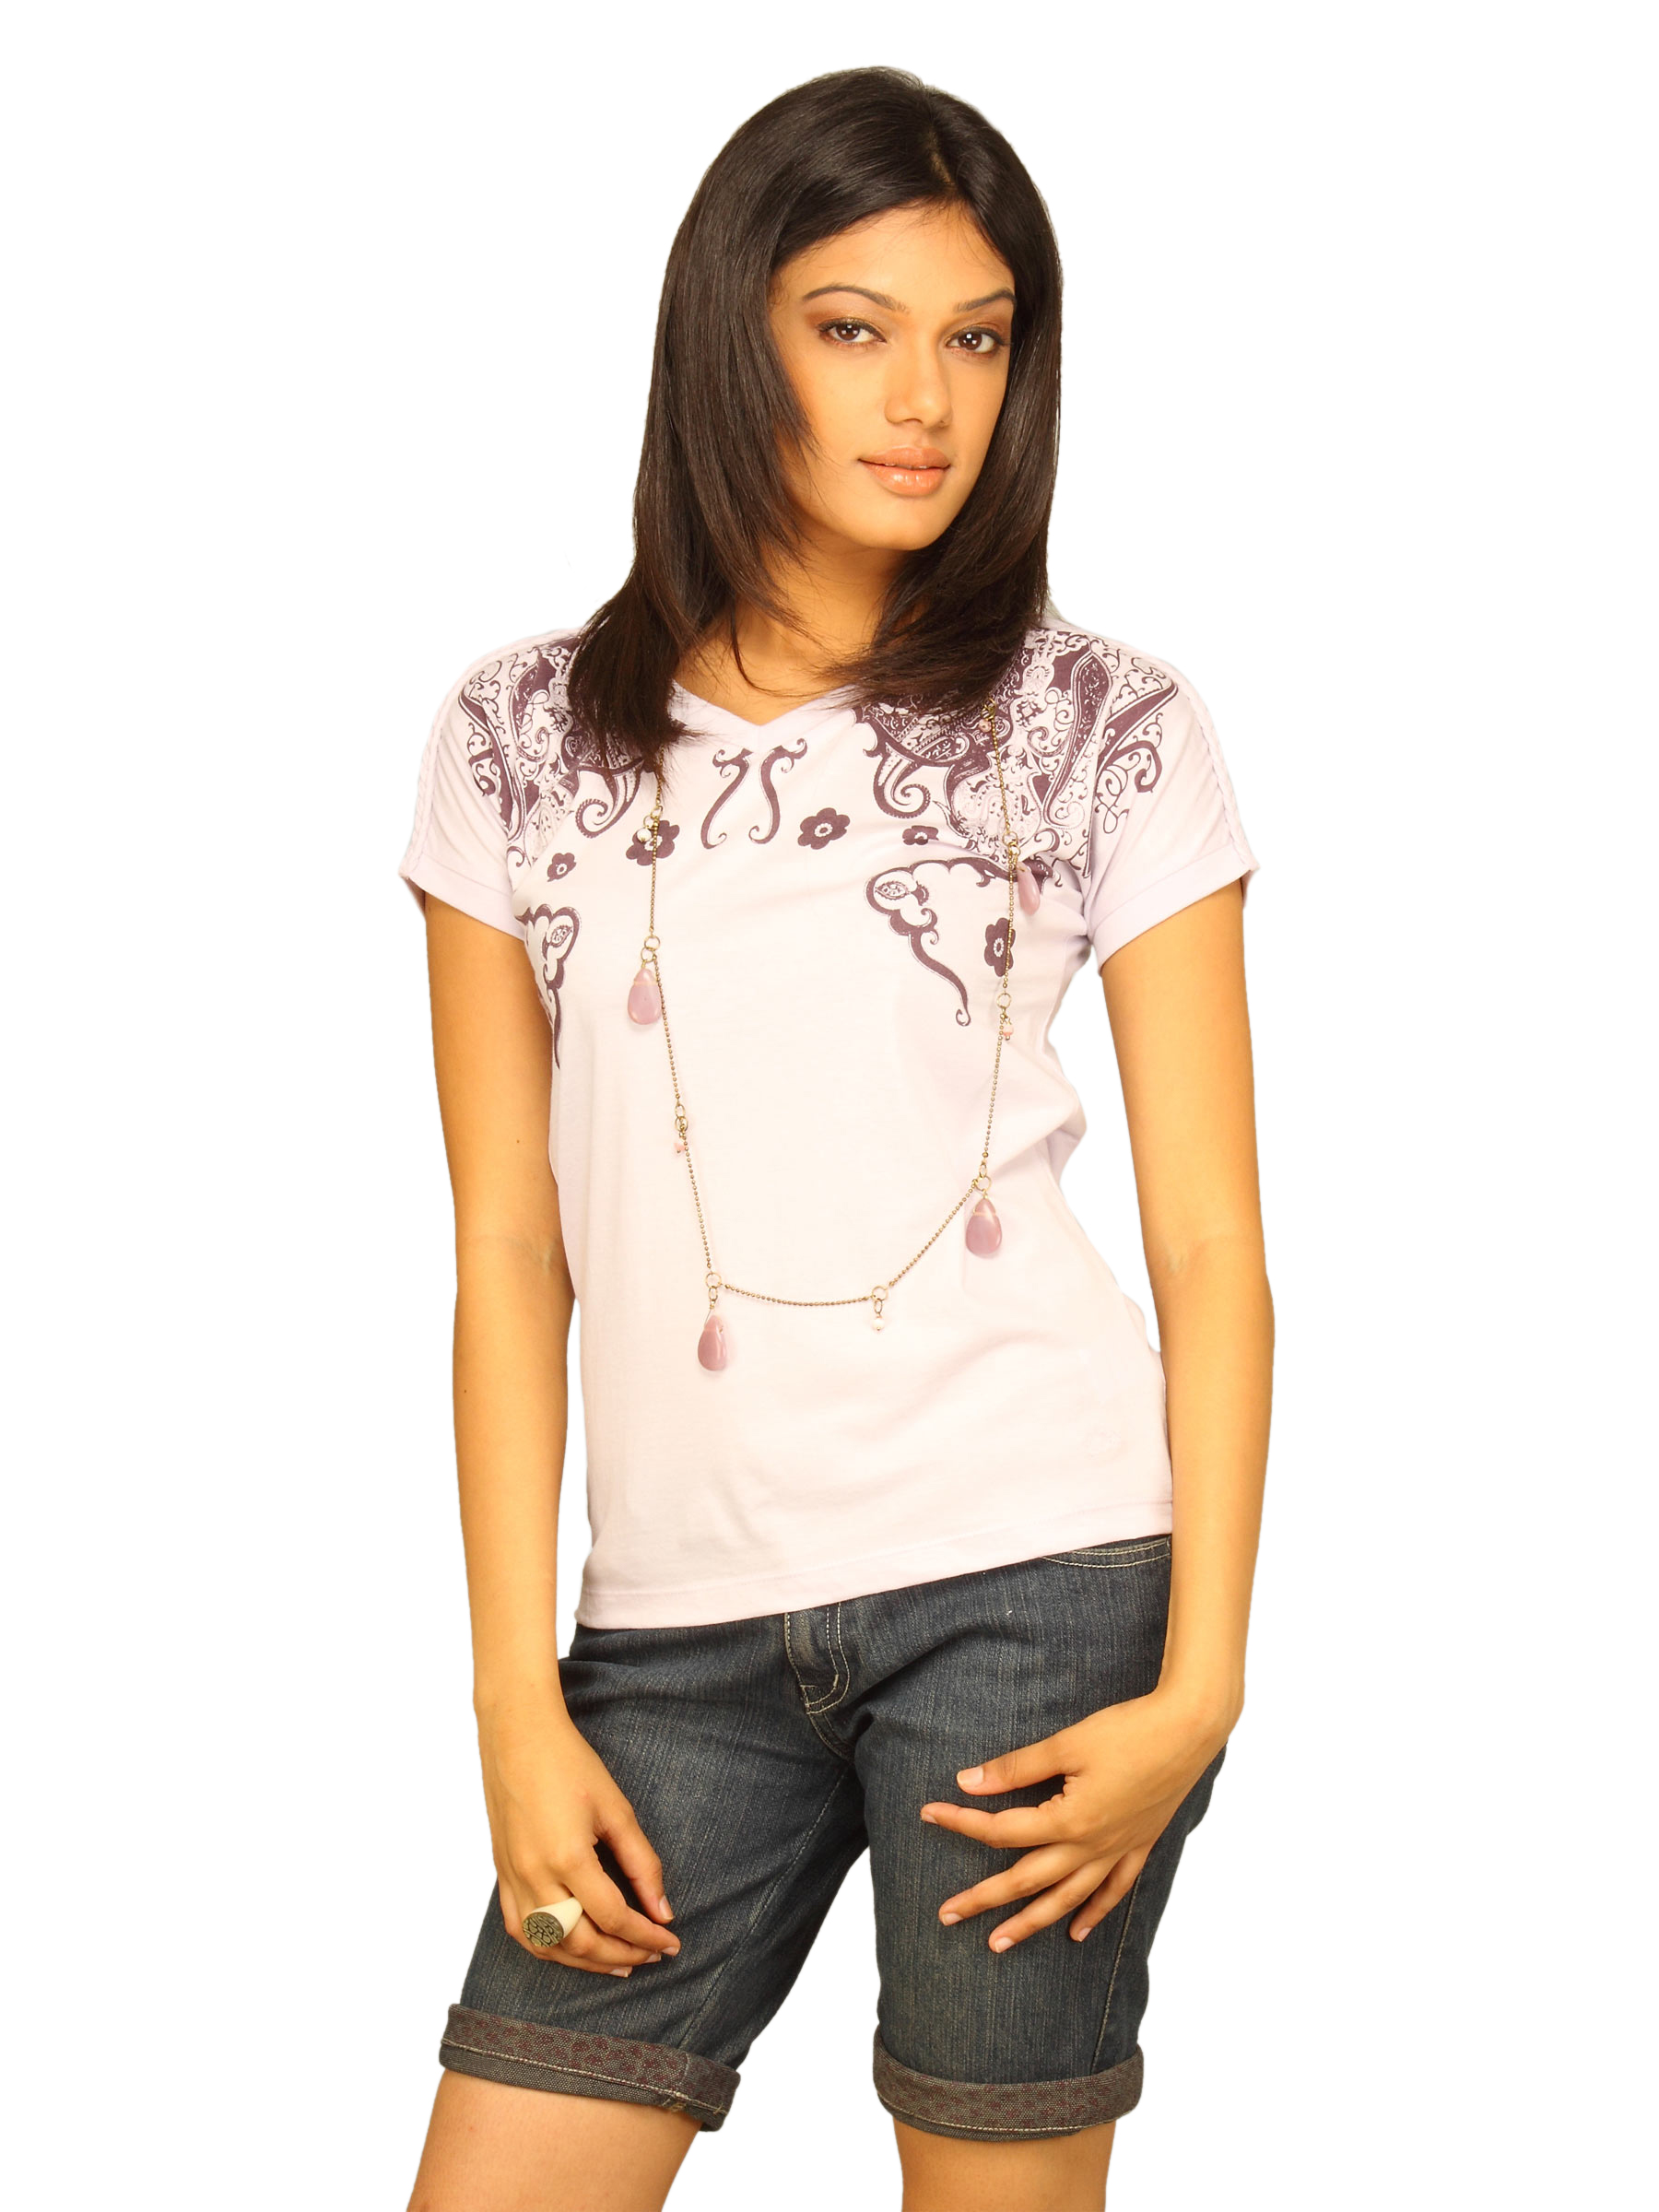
Wrangler Women Braided Shoulder Mauve T-shirt
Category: Apparel / Topwear / Tshirts
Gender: Women
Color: Pink
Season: Summer 2011
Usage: Casual